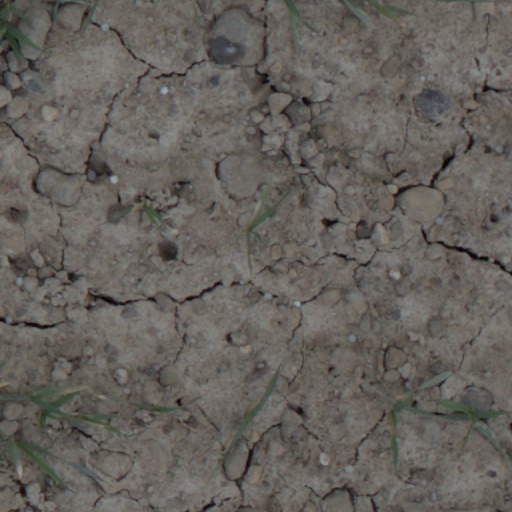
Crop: wheat